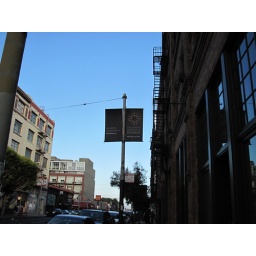
A day walking around SF. Random pictures of beautiful building and steetsA day walking around San Francisco. Random pictures of beautiful streets and buildings.